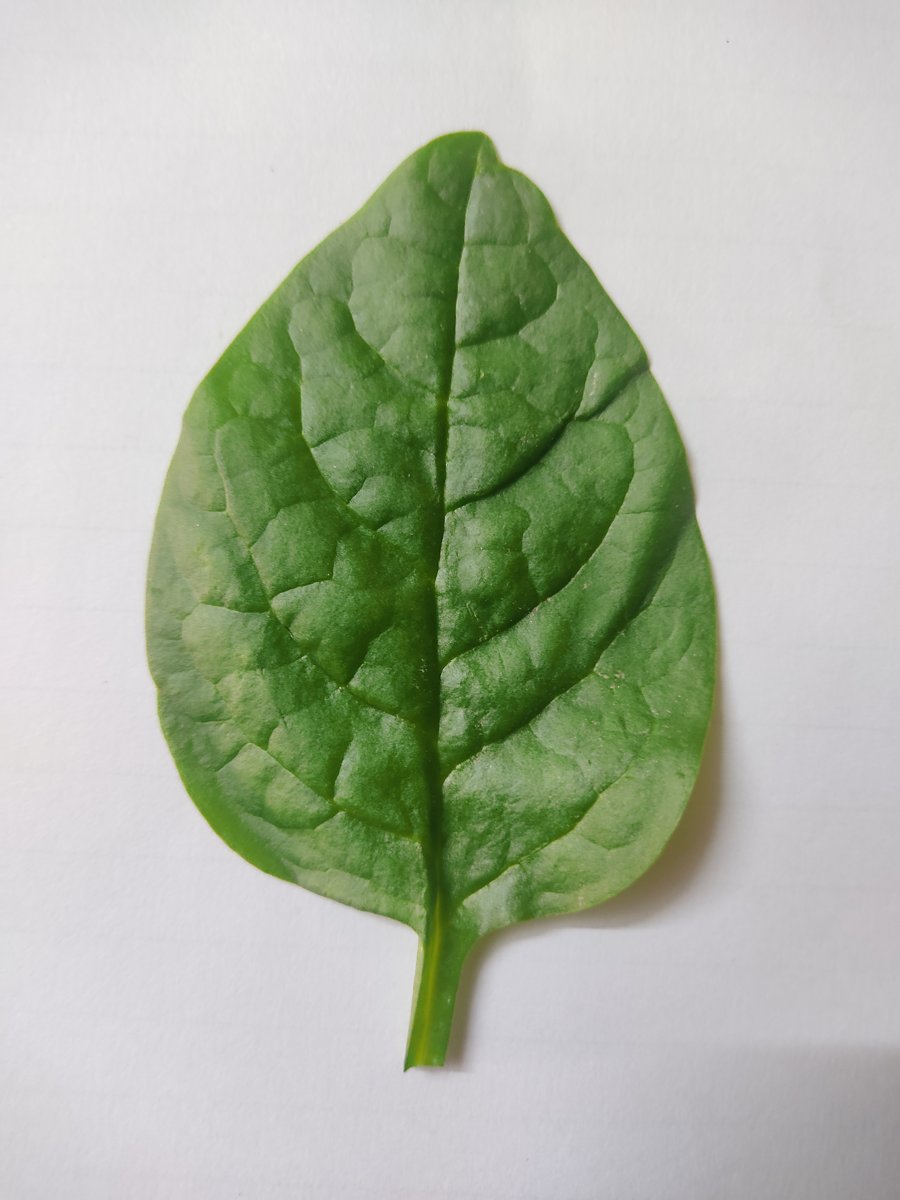
Label: Healthy-Leaf